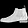
Label: Ankle boot